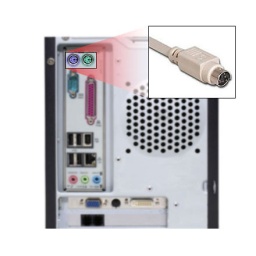
The purpose of a PS2 port is to attach a mouse or keyboard to a computer in older days.